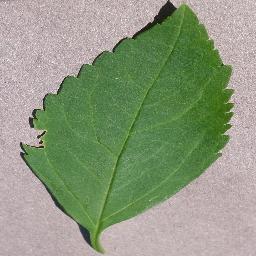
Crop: cherry
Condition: (including_sour)_healthy